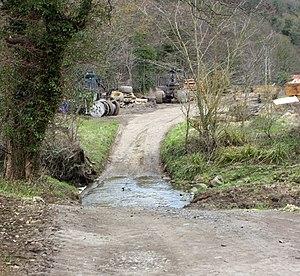
Un gué est un endroit où l'on peut traverser un cours d'eau à pied, à dos d'animal ou en véhicule sur le fond, sur des pierres de gués ou sur un radier ou une chaussée immergée construite par l'homme, sans s'embourber ni être emporté par le courant.